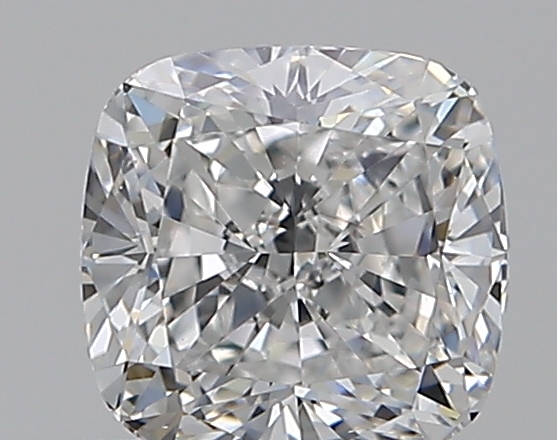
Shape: cushion
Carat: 0.5
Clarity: VS2
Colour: F
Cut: EX
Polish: EX
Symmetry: VG
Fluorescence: N
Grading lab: GIA
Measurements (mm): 4.54 x 4.46 x 3.01